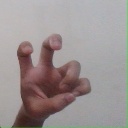
अक्षर: छ